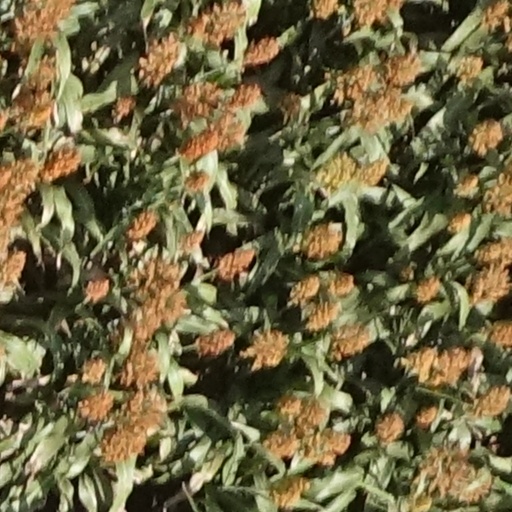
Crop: sorghum